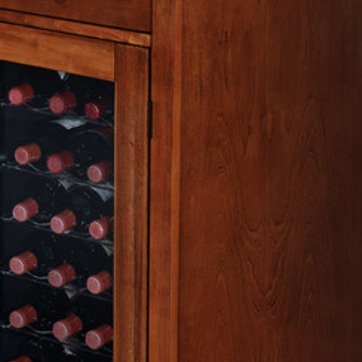
Material: wood